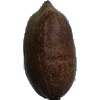
Label: nut_pecan